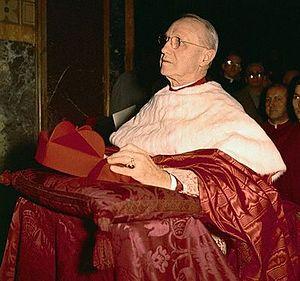
Joseph Elmer Ritter, est un cardinal américain de l'Église catholique du XXᵉ siècle, nommé par le pape Jean XXIII.